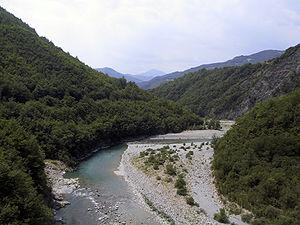
La Trebbia est une rivière d'Italie septentrionale, longue de 118 km, affluent de droite du Pô qui traverse la province de Gênes et la province de Plaisance, marquant même, sur un bref tronçon, le confins de la province de Pavie dans la commune de Brallo di Pregola entre le mont Lesima et la commune de Corte Brugnatella.
Le val Trebbia est une vallée italienne formée par le fleuve Trebbia, né aux pieds du mont Prelà en ville métropolitaine de Gênes et qui, après la commune de Gorreto, entre en territoire de la province de Plaisance, avec la commune d'Ottone et poursuit longeant Oltrepò Pavese. À environ 118 km de la source, il débouche dans le Pô dans les environs de San Nicola de Rottofreno.